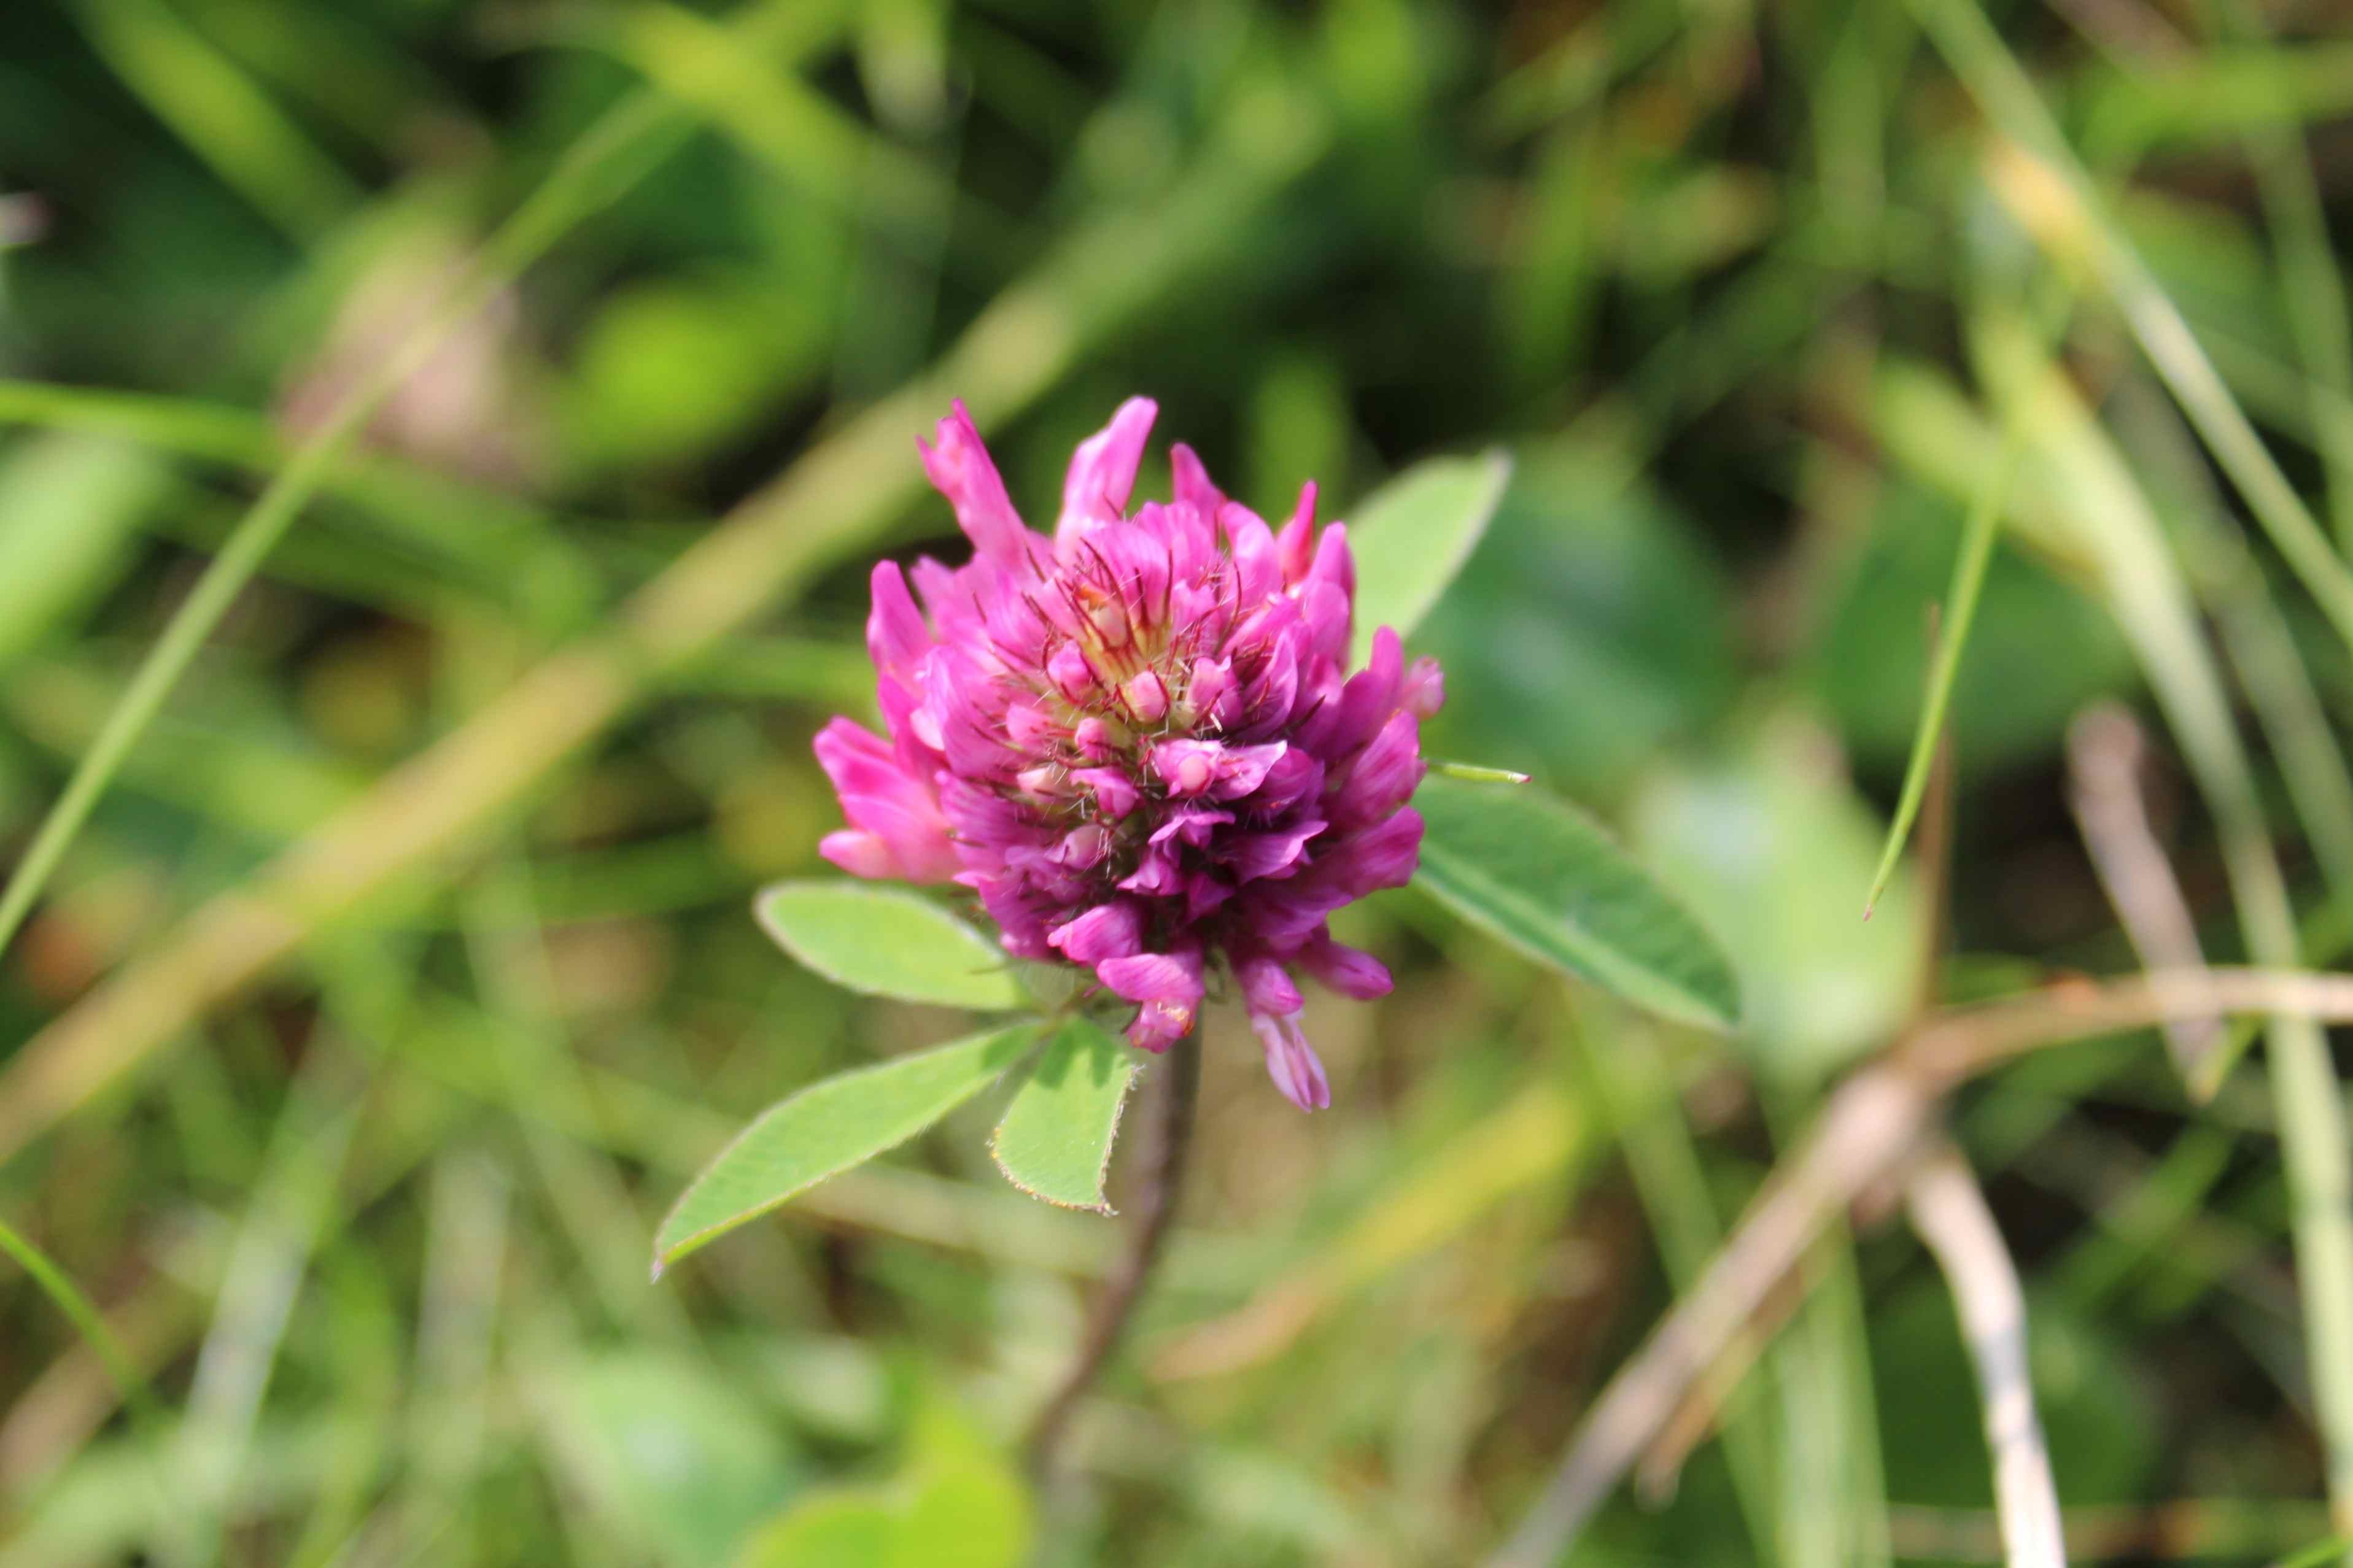
nature, grass, blossom, plant, meadow, flower, green, produce, botany, flora, clover, wildflower, klee, macro photography, flowering plant, red clover, grass family, land plant